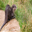
Label: otter